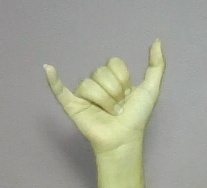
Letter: ya